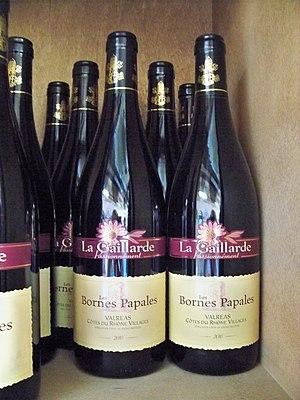
production de la Cave La Gaillarde de Valréas
Le valréas, ou côtes-du-rhône villages Valréas, est un vin produit sur la commune de Valréas, dans le département de Vaucluse.